SS Yorktown

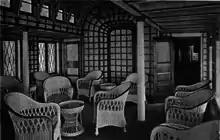
Verandah Café.

Passenger staterooms, with double berths and private baths, were in the forward superstructure with the dining room furnished with tables seating four. To aid in handling passenger's automobiles the vessel's side auto port was designed to allow the largest limousines then built to be driven, rather than hoisted, aboard. Among the passenger spaces were a card room on the boat deck aft of the officer's quarters and radio room; a smoking room with a large mahogany bar and end-to-end skylight aft of the card room and the Verandah Café aft of the smoking room. The Verandah Café was designed to imitate a typical verandah with running vines and trellis work, furniture in ivory and green and large windows opening to the sea breeze.